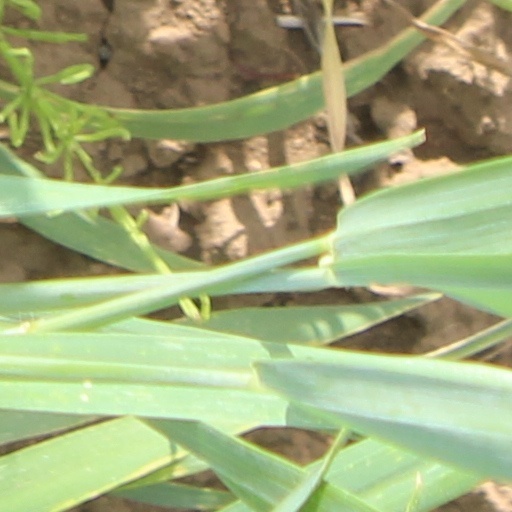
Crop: wheat